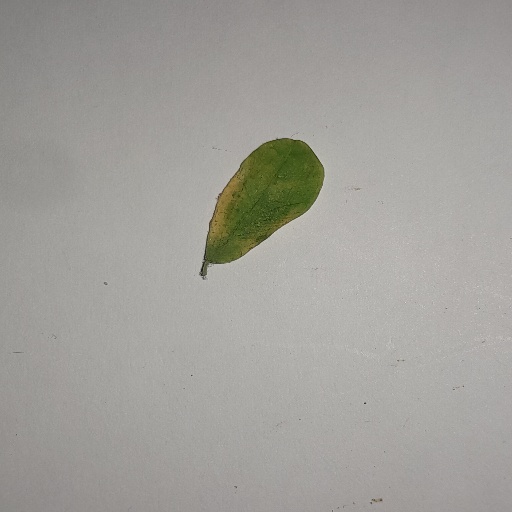
Species: Sojina
Leaf condition: Yellow Leaf